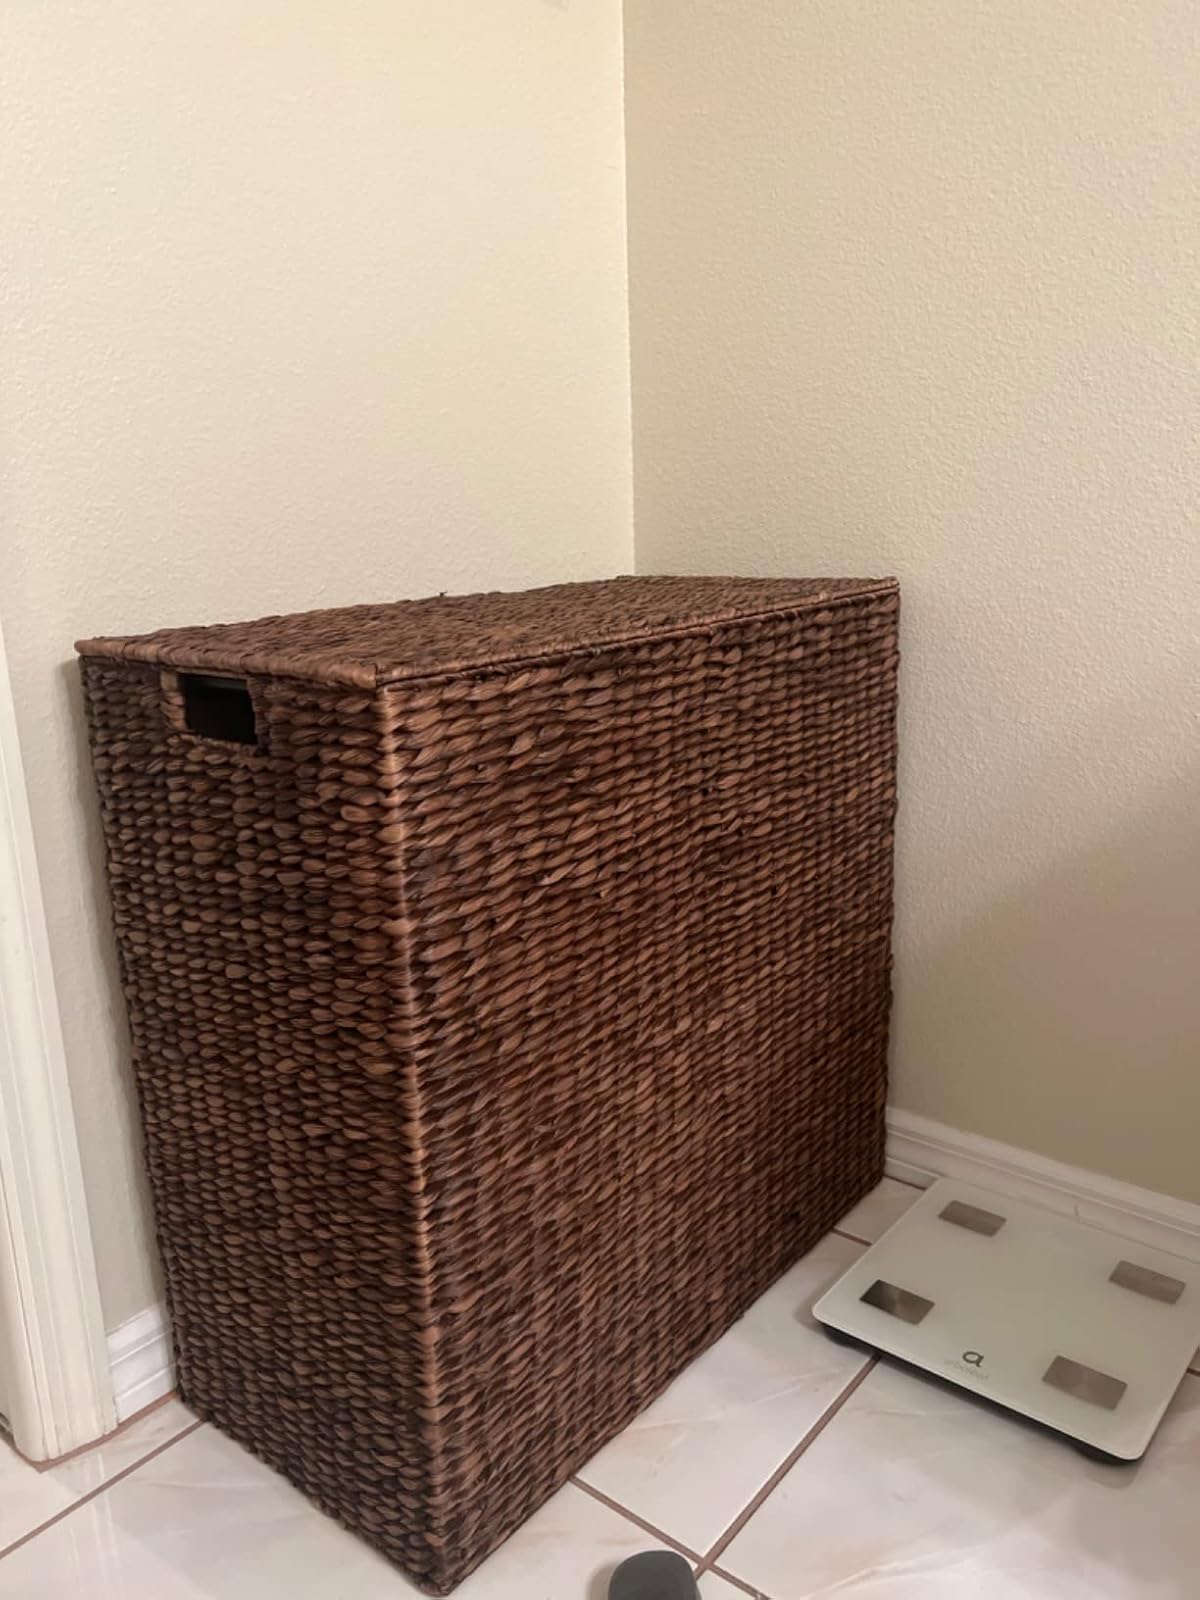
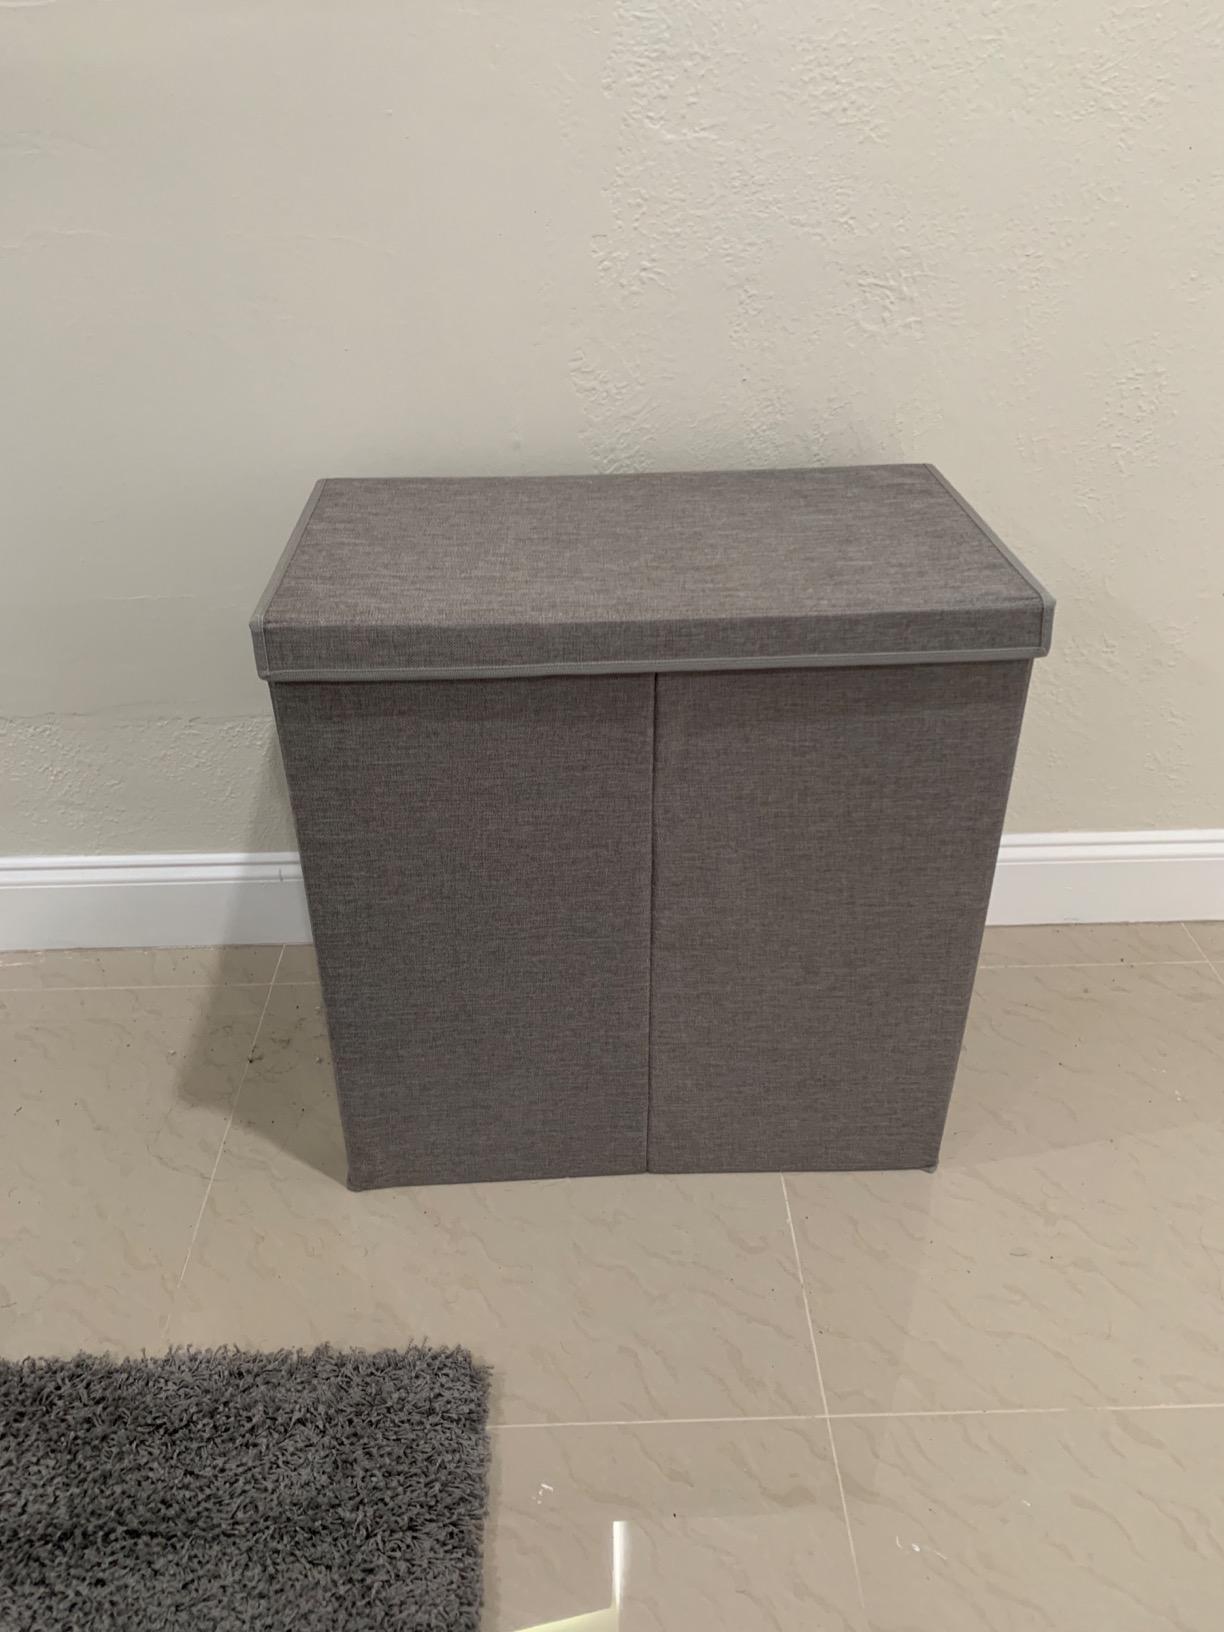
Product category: items_hamper
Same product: no